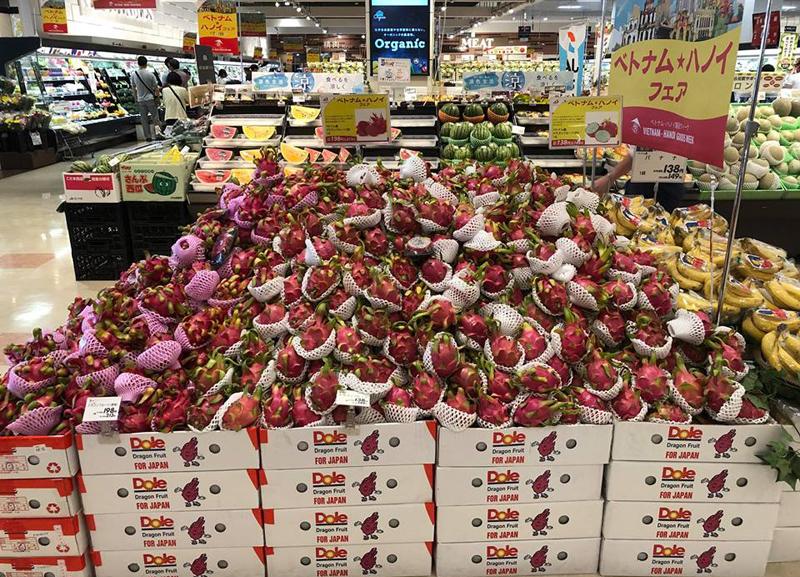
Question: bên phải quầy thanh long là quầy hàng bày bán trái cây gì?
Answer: bên phải quầy thanh long là quầy hàng bày bán chuối